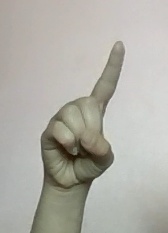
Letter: bb